6-meter band

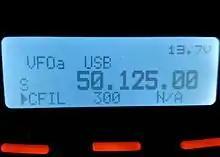
A Yaesu FT-857D tuned to 50.125 MHz, the traditional 6-meter single-sideband calling frequency in the United States.

The 6-meter band is the lowest portion of the very high frequency (VHF) radio spectrum (50.000-54.000 MHz) internationally allocated to amateur radio use. The term refers to the average signal wavelength of 6 meters.